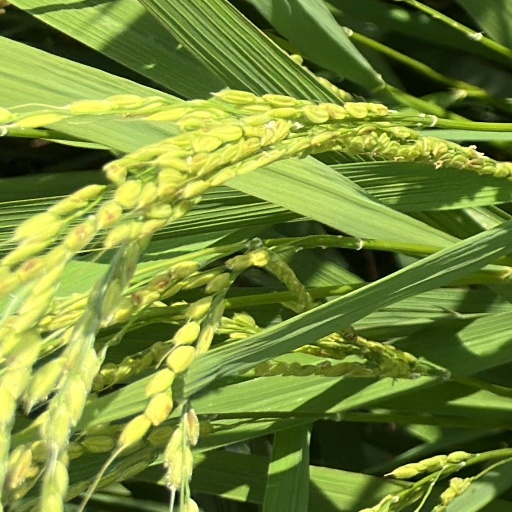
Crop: rice